List of Law & Order: Special Victims Unit characters

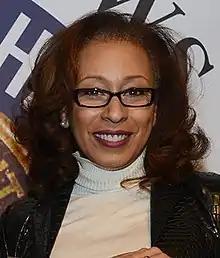
Melinda Warner has been portrayed by Tamara Tunie since 2000.

Dr. Huang is an FBI forensic psychiatrist and criminal profiler, specializing in studying sexual predators and their victims. He becomes SVU's resident psychiatrist in season 3 after he was originally on loan to the squad towards the end of season 2. Though he is liked and respected by the SVU detectives and they generally defer to his professional judgment, his diagnoses sometimes hinder prosecutions, particularly where he finds mental illness, making defendants either not fully responsible for their crimes, or not fit to stand trial. This makes him a constant hindrance for the ADAs who are trying to prosecute the offenders. He frequently observes interrogations of suspects, advising detectives on how to best interact to obtain a confession. Very little is known about Huang's personal life, other than that he is gay, which he noted in season 11's "Hardwired", has a sister (noted in "Inheritance"), and that he speaks Cantonese and Mandarin.